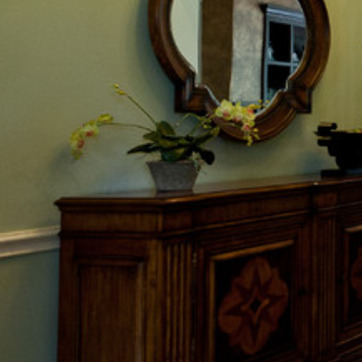
Material: ceramic